Arignar Anna Zoological Park

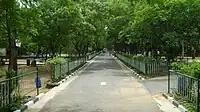
Typical walkways with open enclosures on the sides

The zoological park is located along the eastern side of the Grand Southern Trunk Road at Vandalur in the south-western part of the Chennai Metropolitan Area, about from the city center. It is spread across of rocky terrain with alluvial soil. The park has a small hillock towards the center which gently slopes in an east-west direction. The altitude ranges between with an average elevation of . The park experiences a tropical climate with average temperatures on and high humidity due to its location close to the coast. The summers are hot and humid with the highest temperatures recorded in May-June with an average maximum of . The temperatures are lowest in December with an average minimum of . The park receives most of its rainfall from the northeast monsoon during October-November. The average annual rainfall is about .